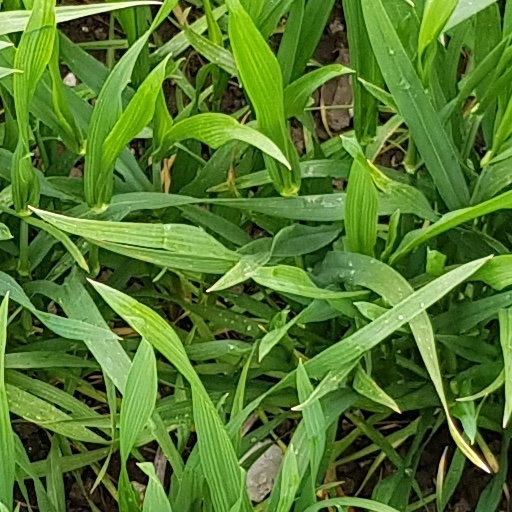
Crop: wheat